Guess I'm Dumb

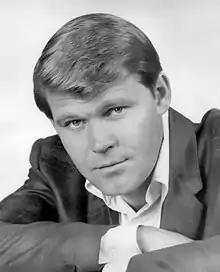
Campbell in 1967

Session musicians (later known as "the Wrecking Crew")